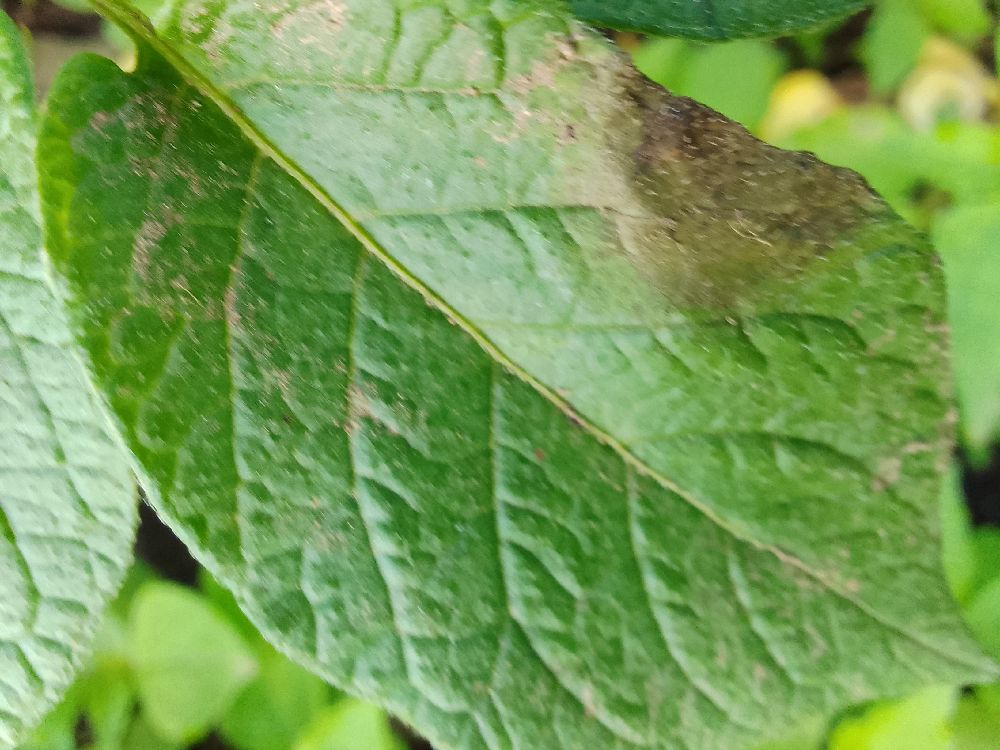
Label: Late blight